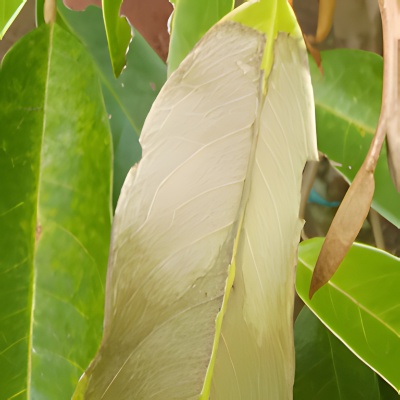
Label: Leaf_Rhizoctonia